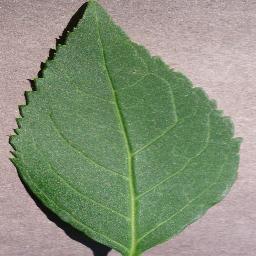
Label: Cherry___healthy